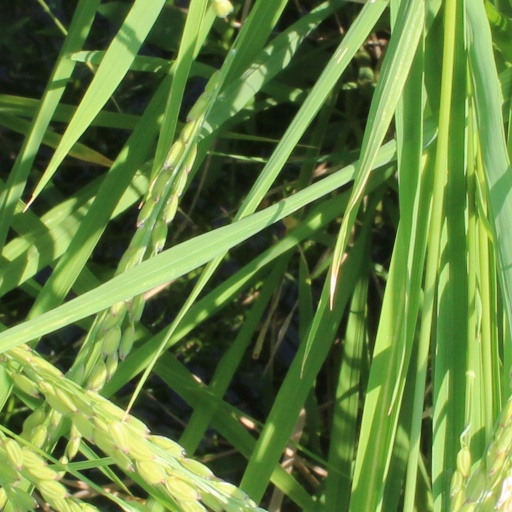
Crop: rice